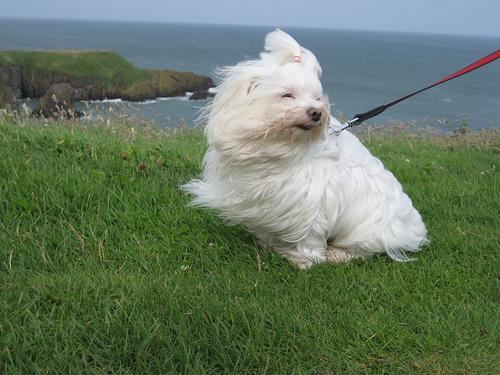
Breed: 249-n000101-Maltese_dog